Isla Iguana Wildlife Refuge

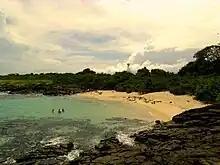
Isla Iguana Lighthouse in 2013

The Isla Iguana Wildlife Refuge is a 53-hectare wildlife reserve located 5 kilometers off the Los Santos Province on the Azuero Peninsula in Panama. The island has 13 hectares with a dry tropical rain forest and there are 40 more hectares of coral. Coral reefs that surround the island have over 17 species of corals and 347 species of fish. It is also possible to see octopus, moray eels and dolphins.